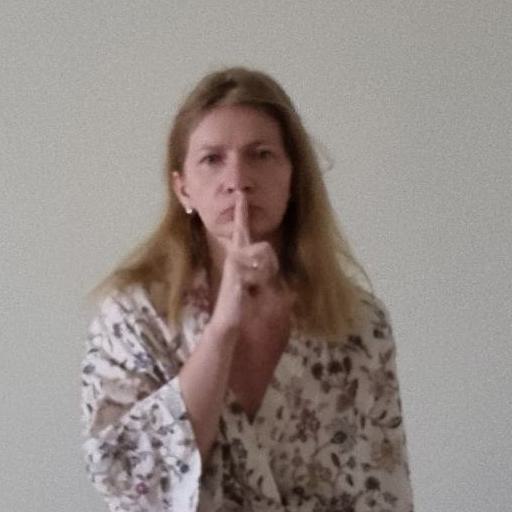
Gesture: mute